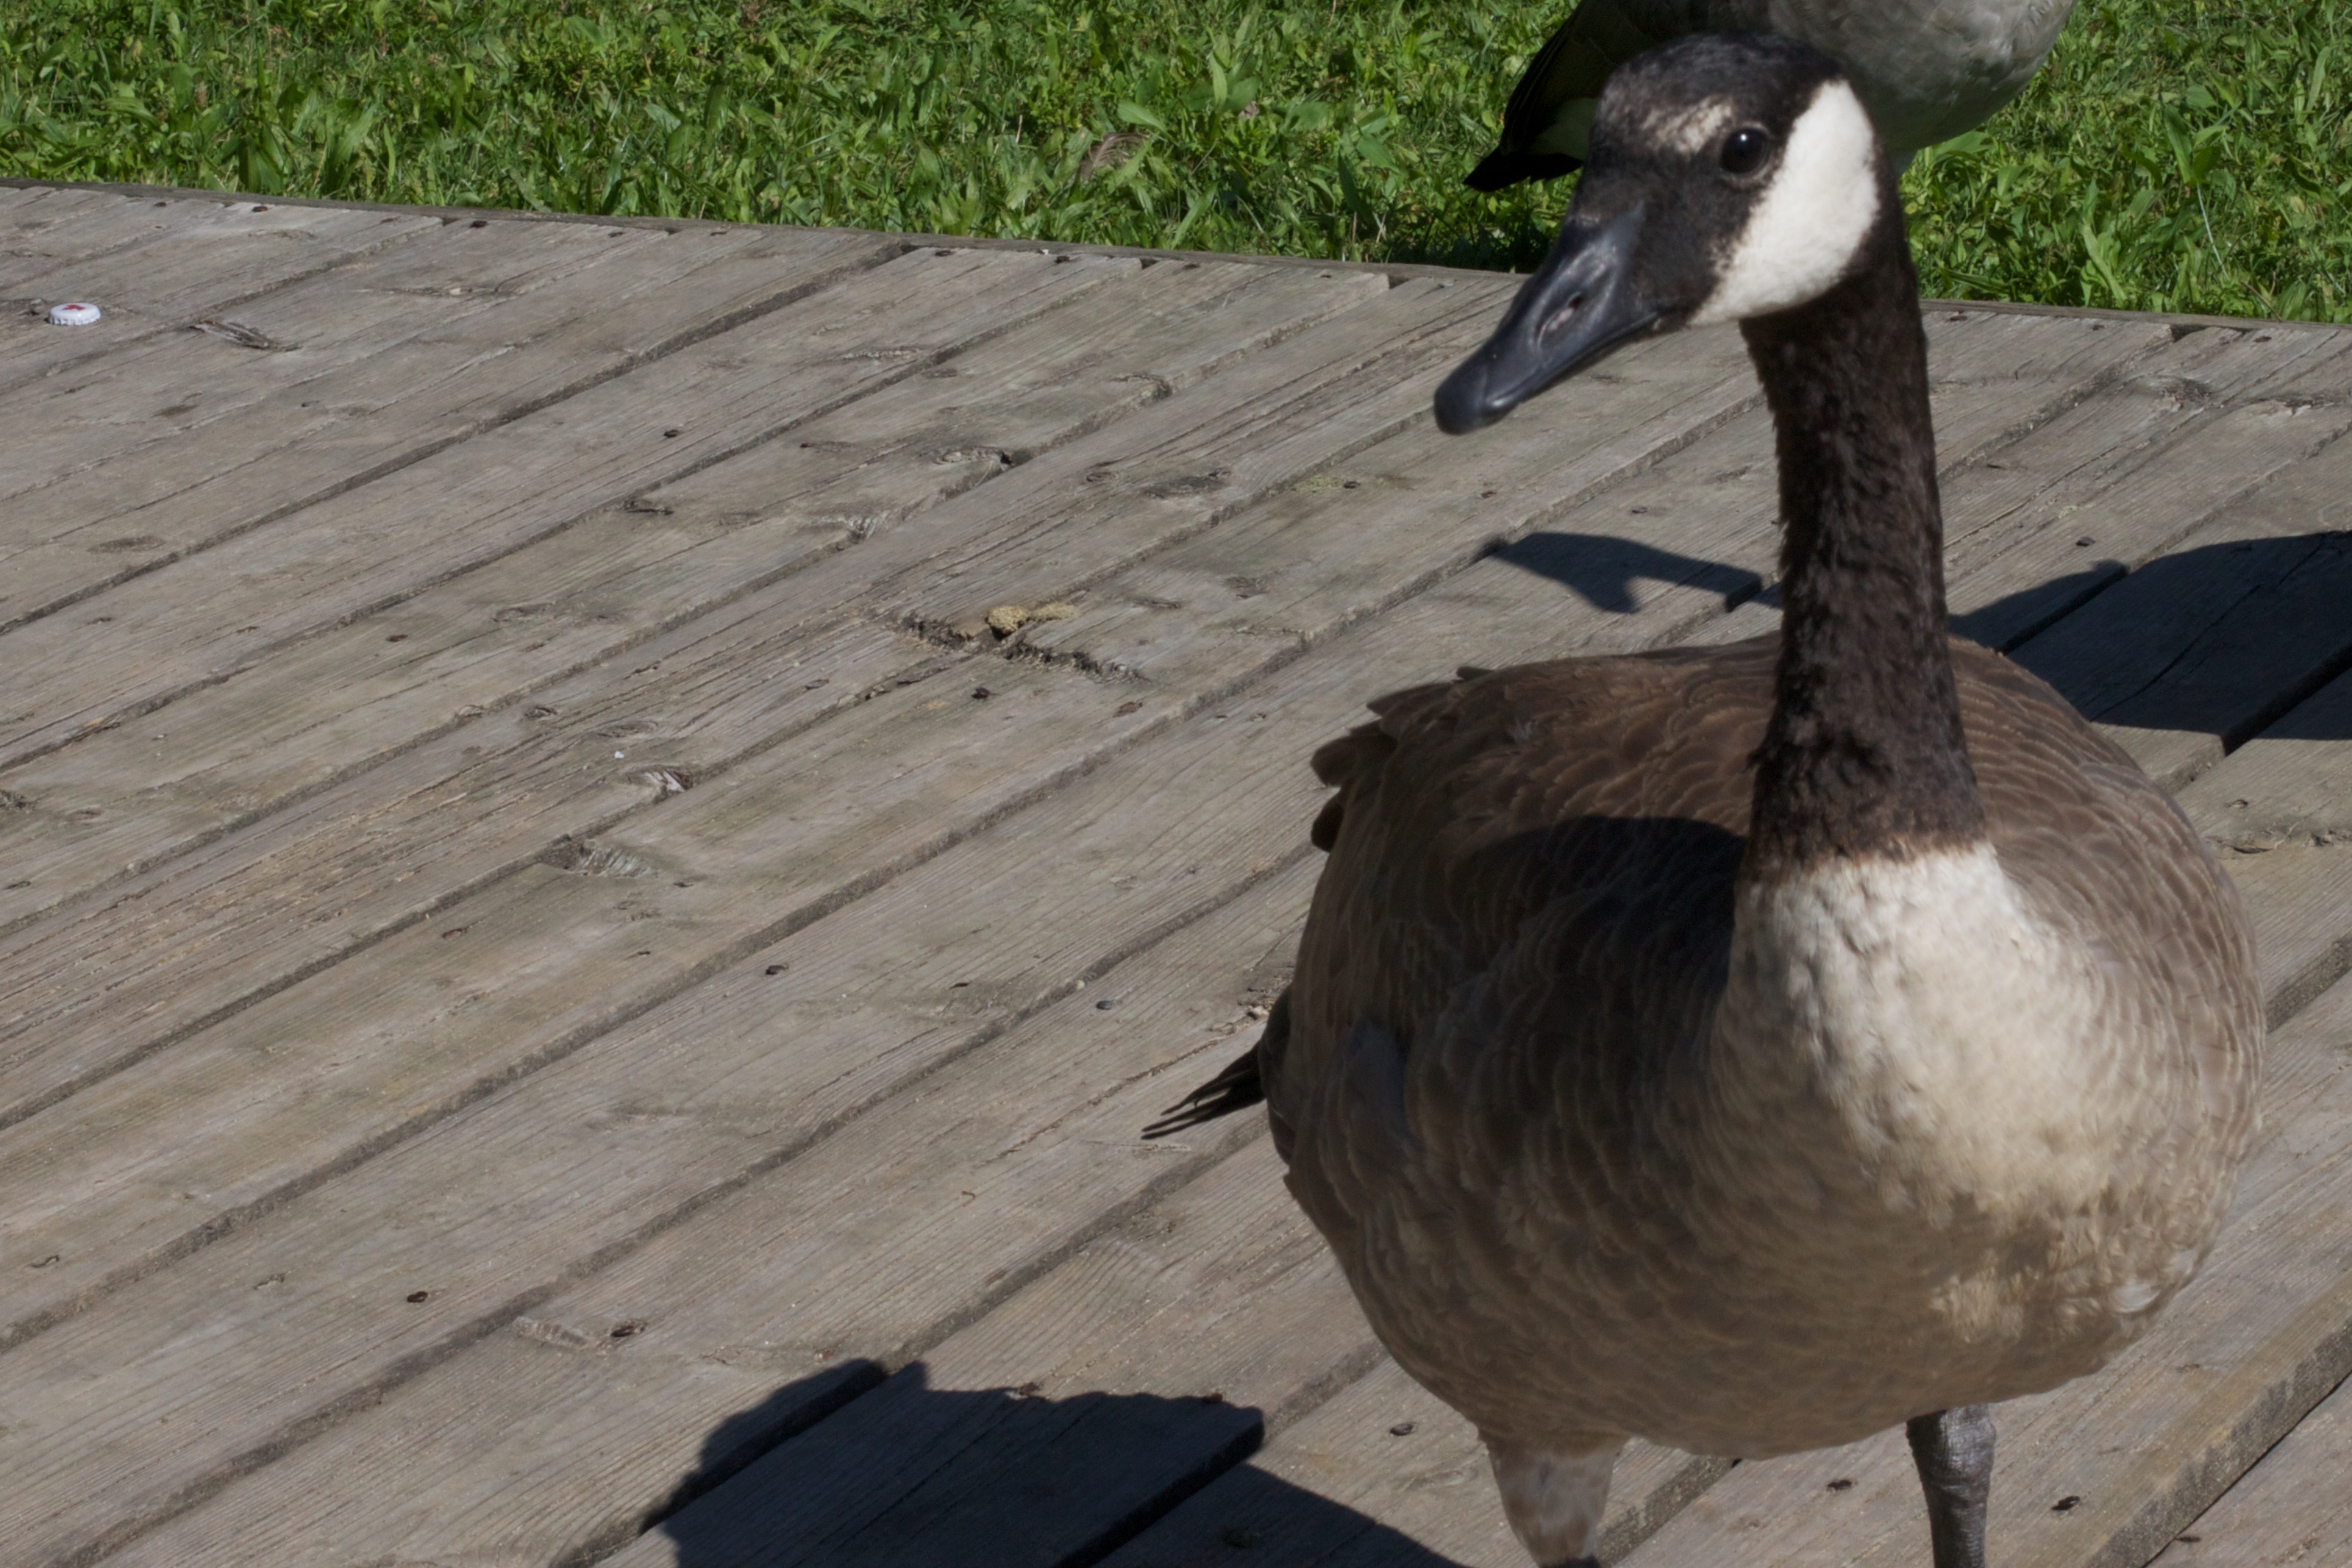
bird, wing, beak, fauna, swan, sculpture, duck, goose, vertebrate, waterfowl, odyssey, water bird, ducks geese and swans